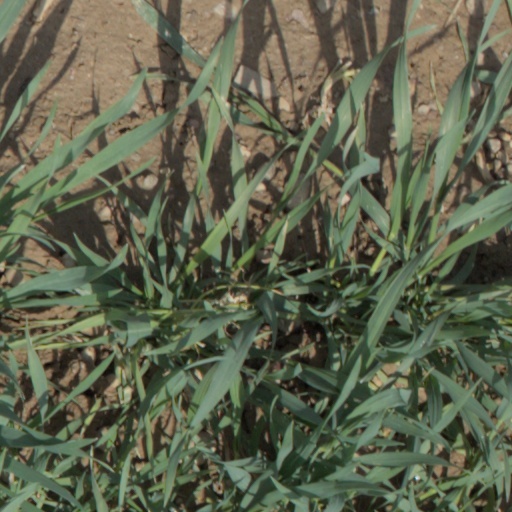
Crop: wheat